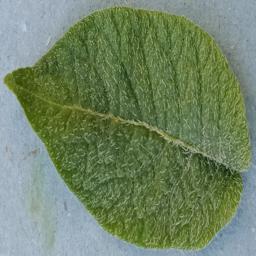
Label: Potato___Healthy